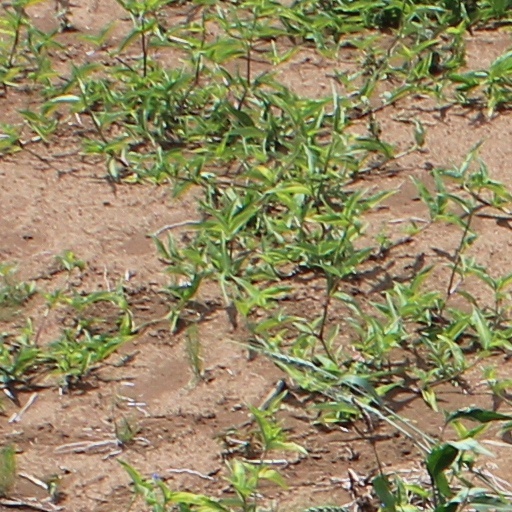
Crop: wheat